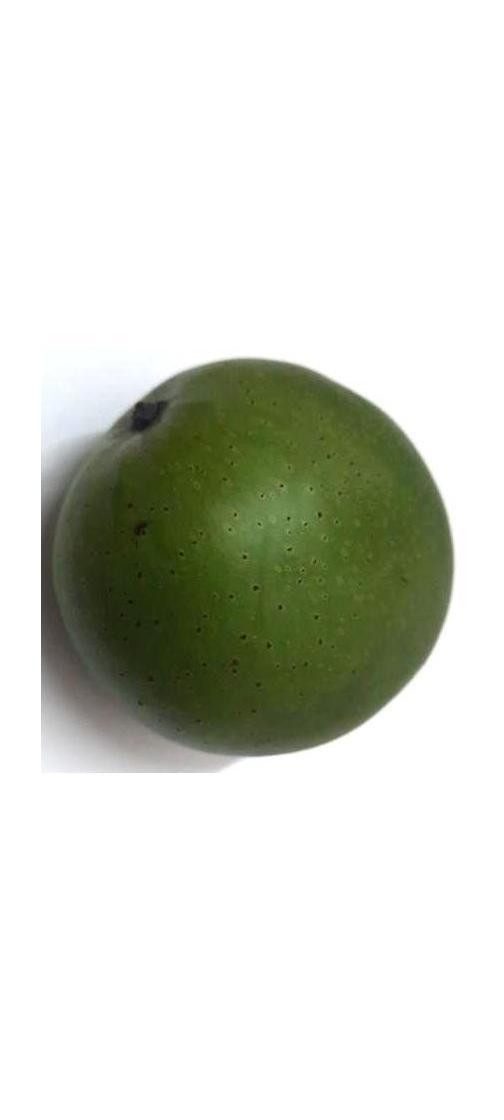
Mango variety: Ashshina Zhinuk